Infrasound

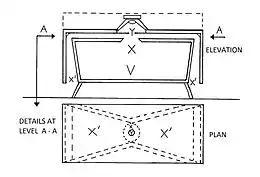
Patent for a double bass reflex loudspeaker enclosure design intended to produce infrasonic frequencies ranging from 5 to 25 hertz, of which traditional subwoofer designs are not readily capable.

Some animals have been thought to perceive the infrasonic waves going through the earth, caused by natural disasters, and to use these as an early warning. An example of this is the 2004 Indian Ocean earthquake and tsunami. Animals were reported to have fled the area hours before the actual tsunami hit the shores of Asia. It is not known for sure that this is the cause; some have suggested that it may have been the influence of electromagnetic waves, and not of infrasonic waves, that prompted these animals to flee.